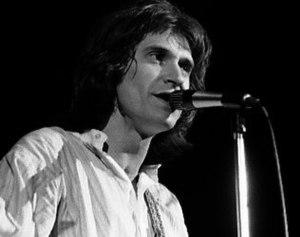
Raymond Douglas Davies, plus connu sous le nom de Ray Davies, est un musicien anglais né le 21 juin 1944 à Muswell Hill, dans le quartier de Haringey à Londres, qui est connu comme leader et principal auteur-compositeur du groupe The Kinks. Fait Commandeur de l'ordre de l'Empire britannique, le 1ᵉʳ janvier 2004, il est élevé au rang de Chevalier par la reine Élisabeth II fin 2016.